Describe the emotion expressed in this image:  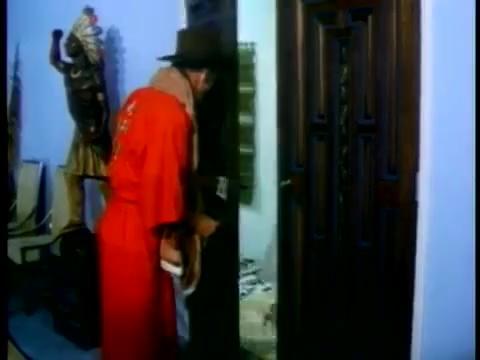
This person displays Fear, valence and arousal with high intensity.